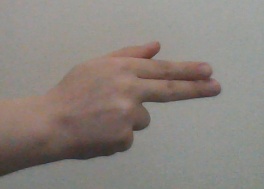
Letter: ghain